Sneed B. Collard III

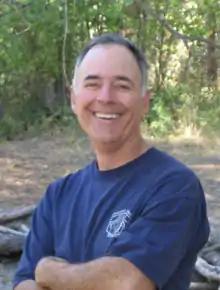

On November 4, 2006, Collard received the Washington Post/Children's Book Guild Award, presented annually to "an author or illustrator whose total body of work has contributed significantly to the quality of nonfiction for children."